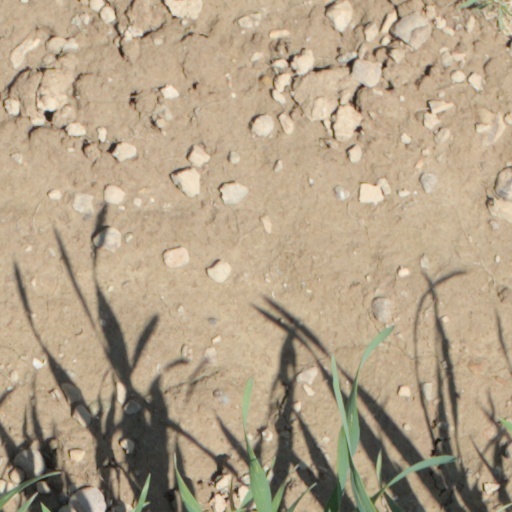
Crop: wheat